Traverse City West Senior High School

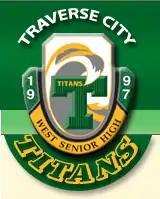
Pre-2009 logo

In 2017, the "spirit rock," a large stone often painted by students to celebrate various victories, suddenly went missing. After an investigation, it was discovered that principal Joe Esper directed vice principal Charles Kolbusz to bury the rock. Kolbusz brought a backhoe to the school after-hours, and buried the rock in a hole he dug on school grounds. Superintendent Paul Soma reported that, upon initial questioning, both conspirators denied any knowledge of the events. Following the investigation, Esper was put on unpaid leave for five days. In 2018, the administration put a new spirit rock in the old one's place.